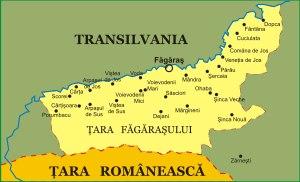
Le Pays de Făgăraș est une région du sud de la Transylvanie, en Roumanie.